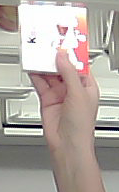
Product: kinder_chocolate